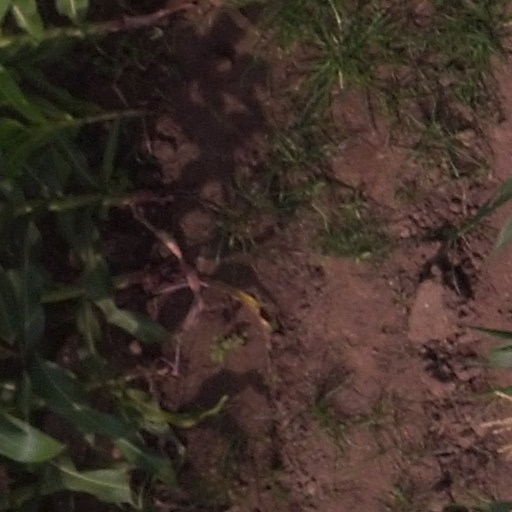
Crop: maize; corn